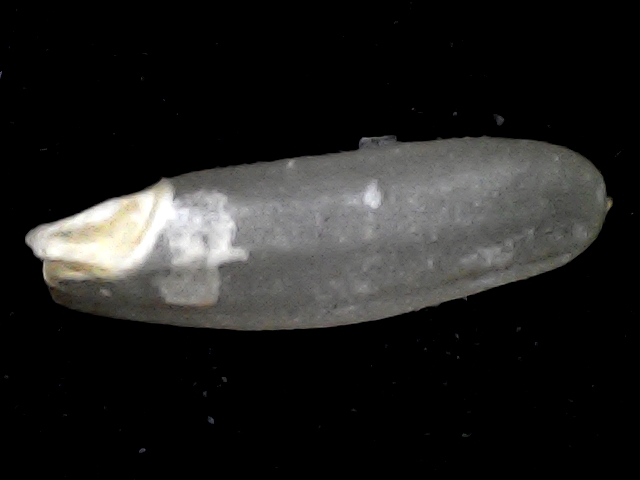
Rice variety: BD87